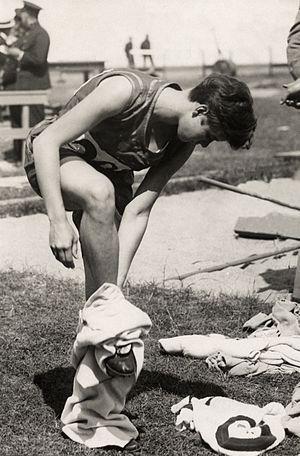
Marjorie Rees Clark est une athlète sud-africaine spécialiste du 80 mètres haies. Affiliée au Albion Ladies Athletic Club, elle mesurait 1,72 m pour 65 kg.